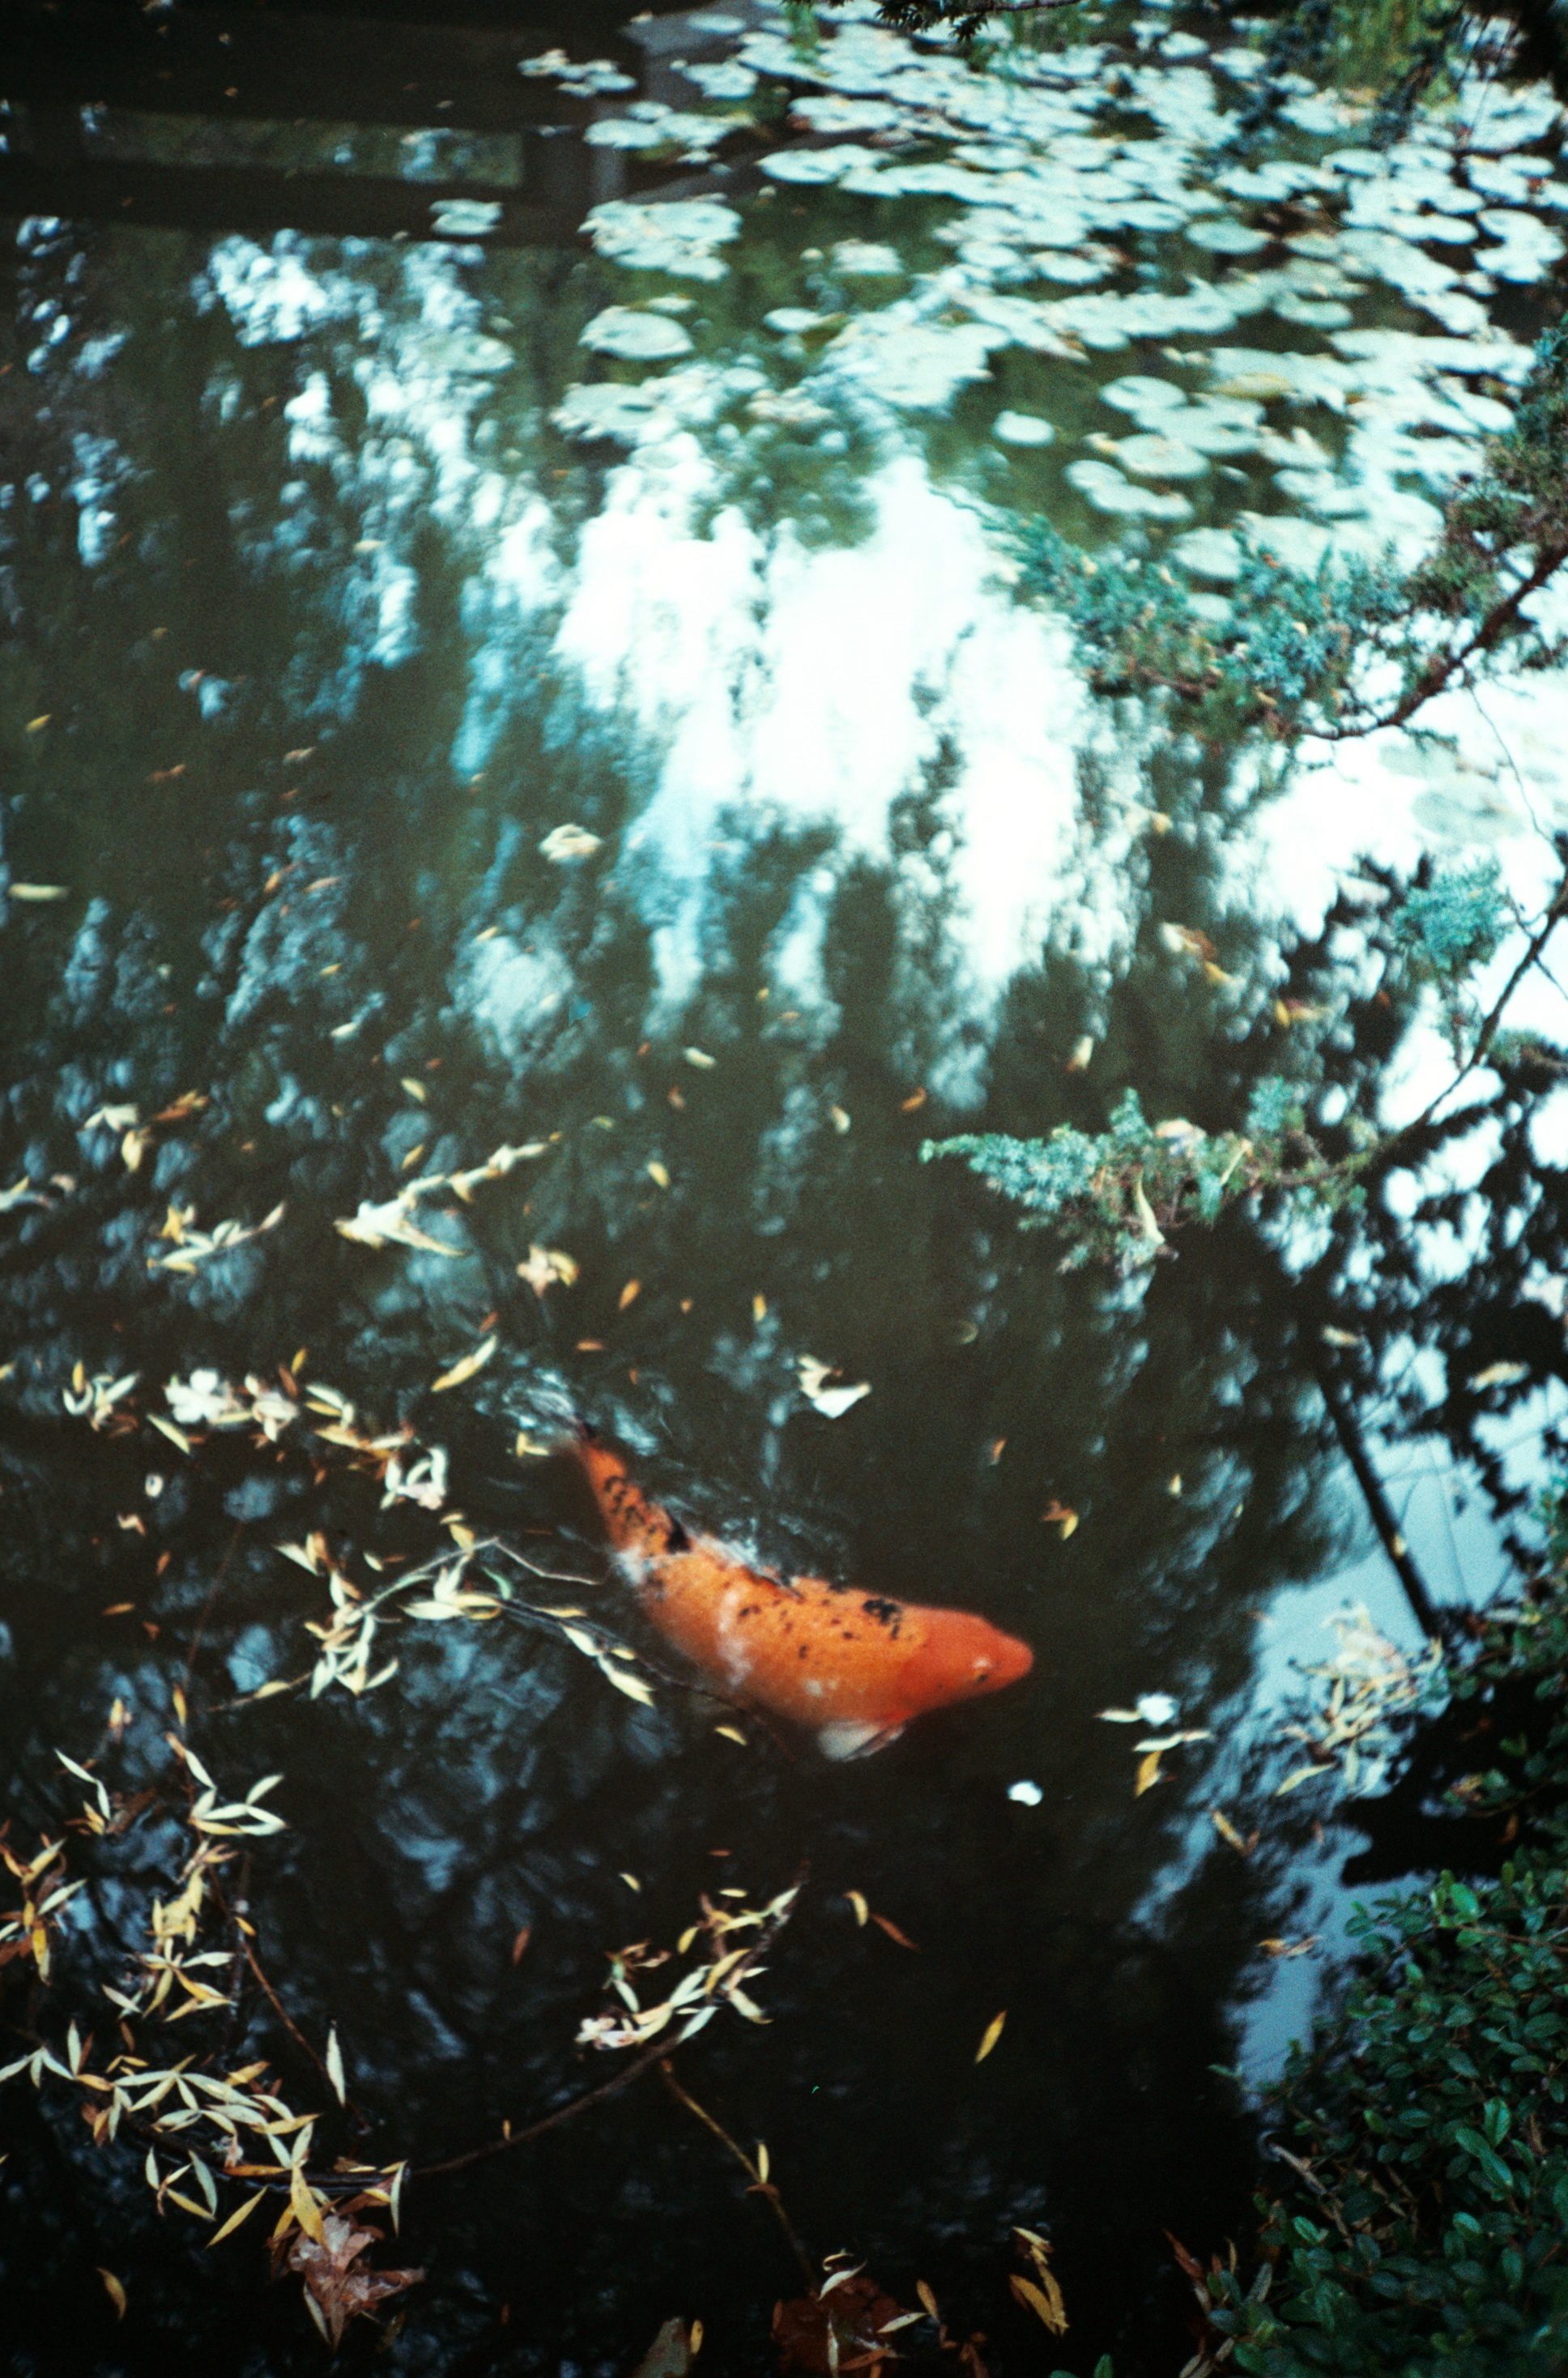
tree, water, nature, sunlight, leaf, flower, city, film, analog, pond, underwater, reflection, autumn, vancouver, attraction, garden, fish, tourism, gold, tourists, site, agfa, koi, lomo, chinesegarden, analogue, lca, lomolca, agfavistaplus400